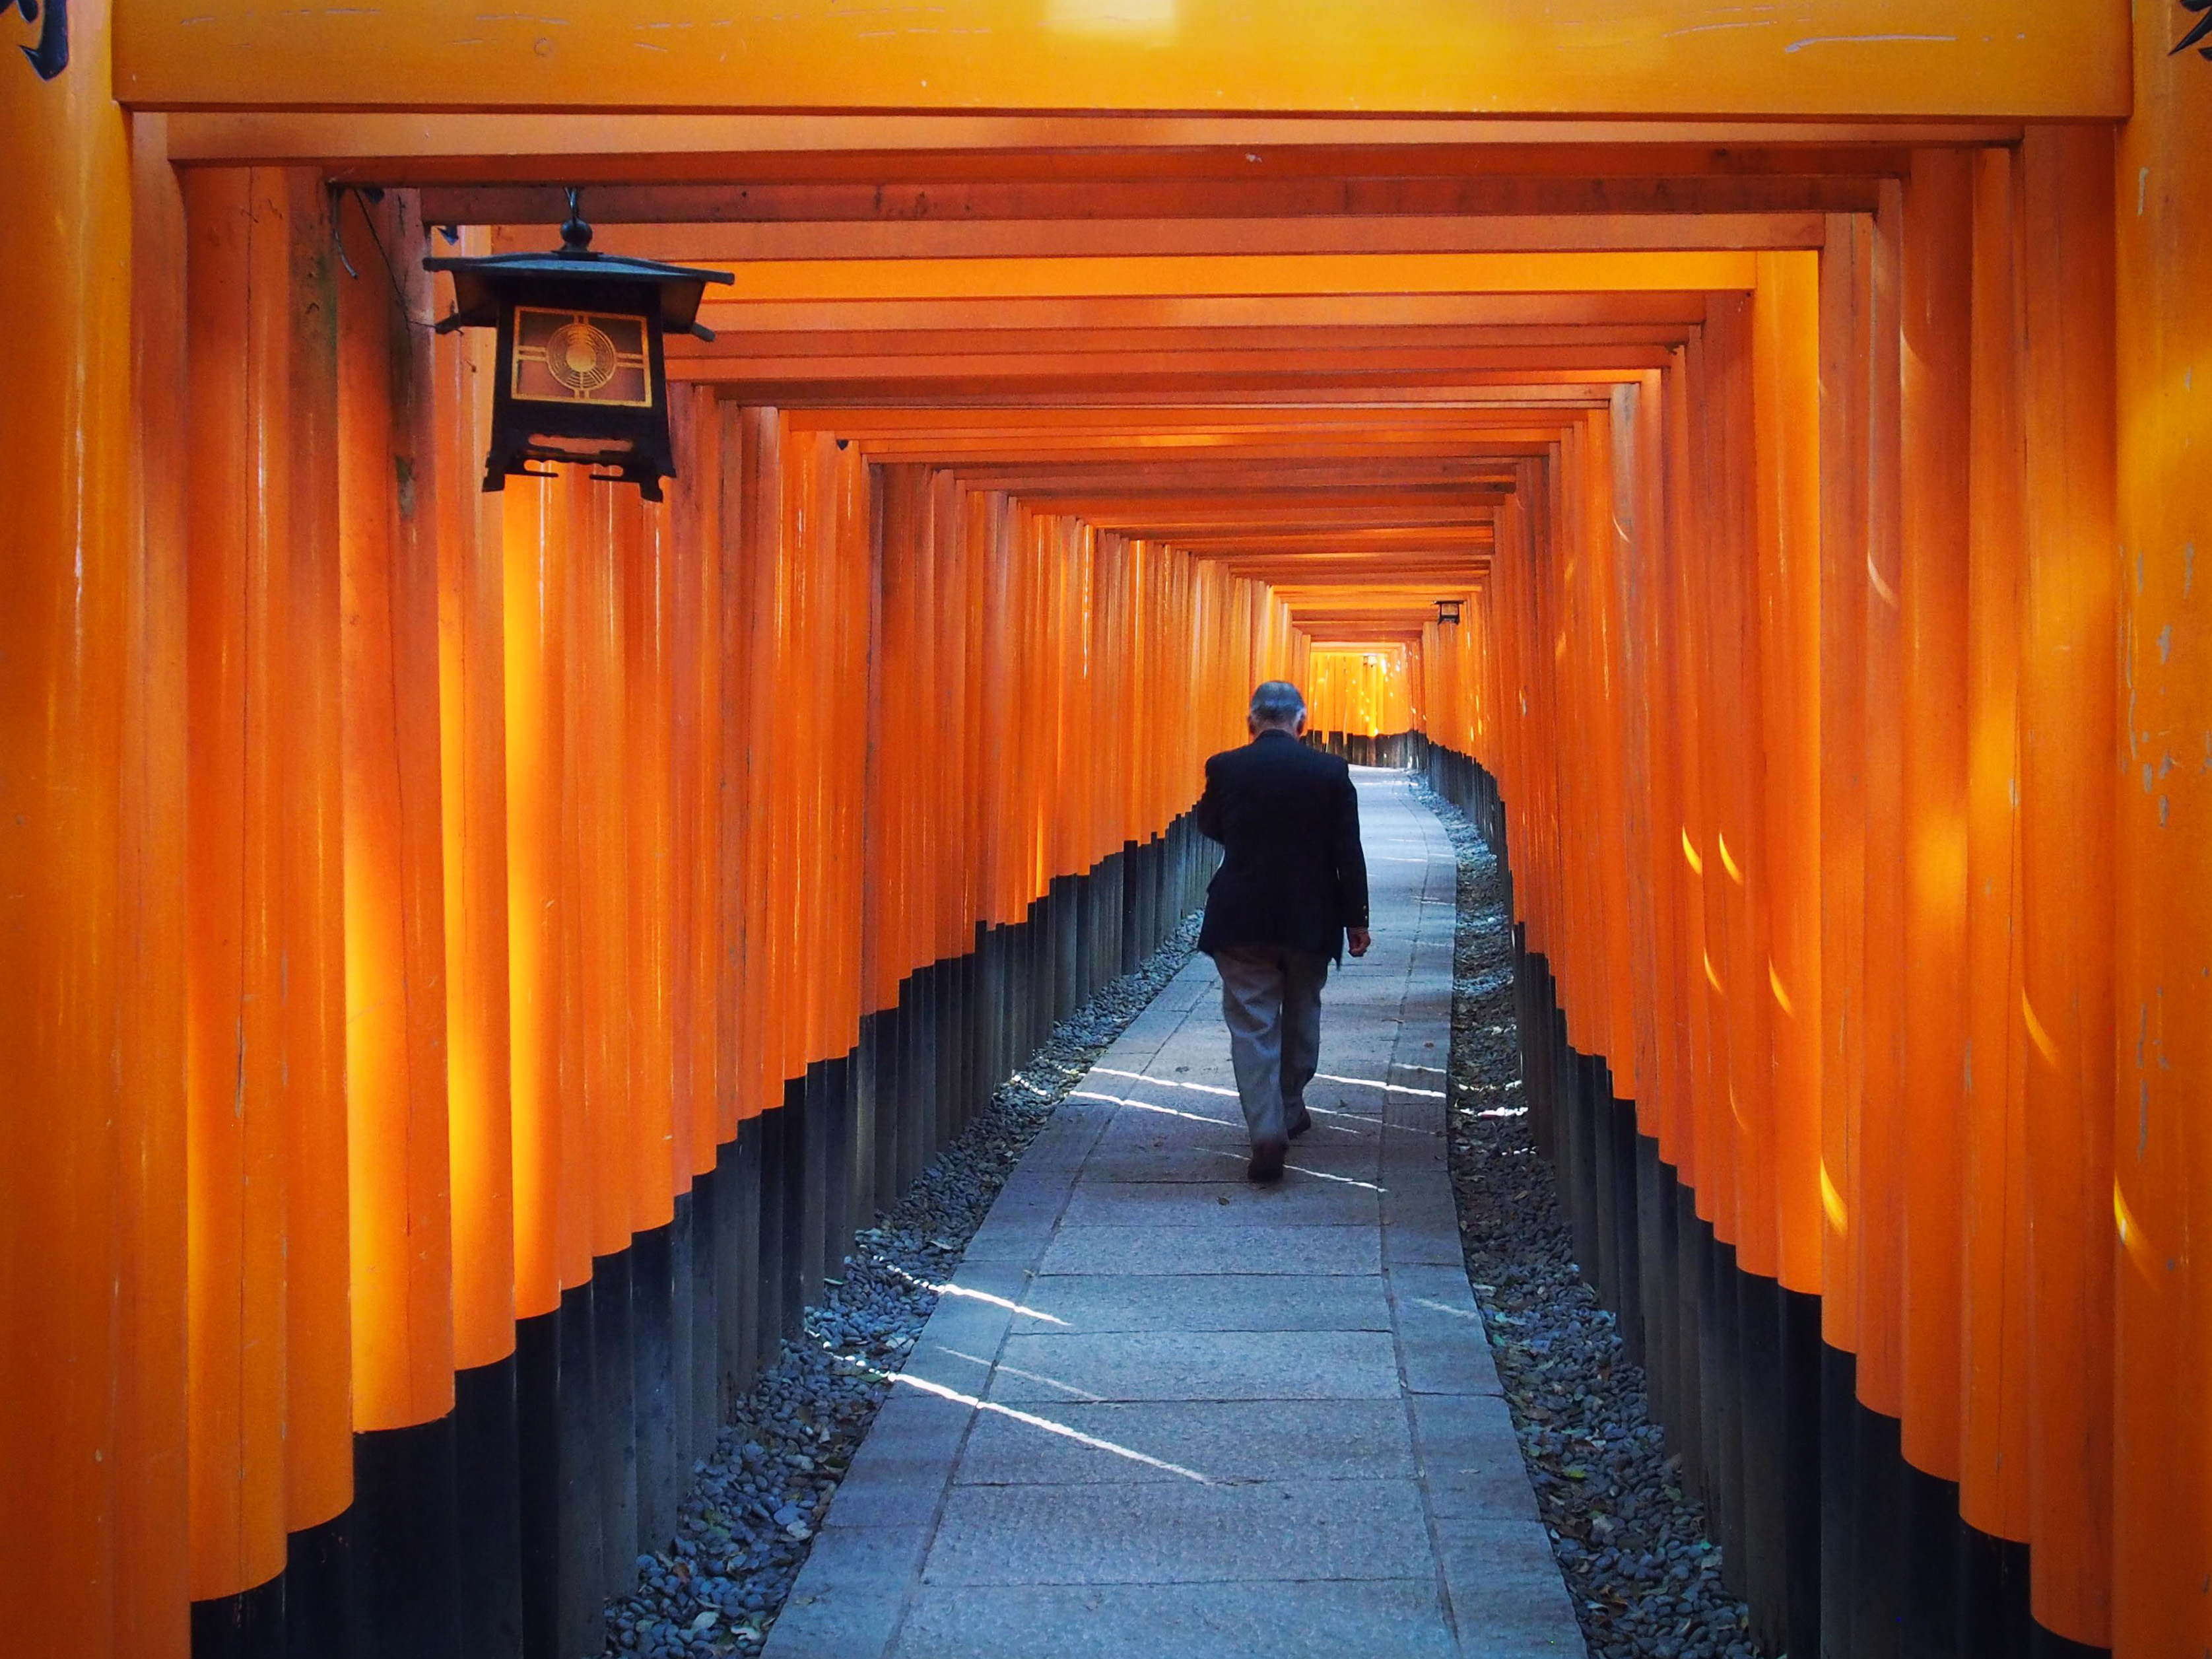
auditorium, hall, color, yellow, japan, interior design, aisle, stage, torii, kyoto, prfekturkyto